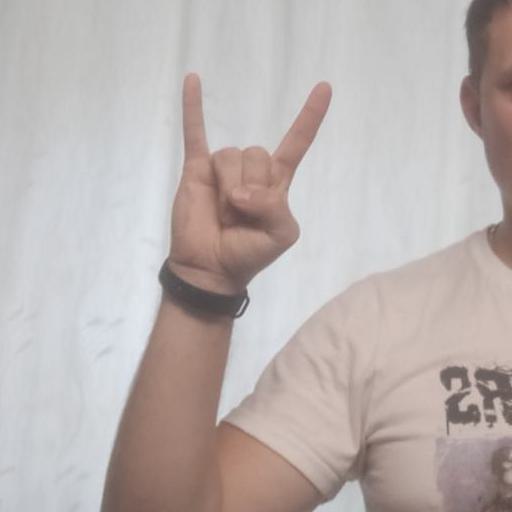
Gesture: rock